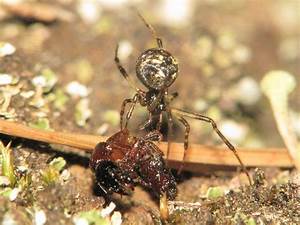
Label: spider